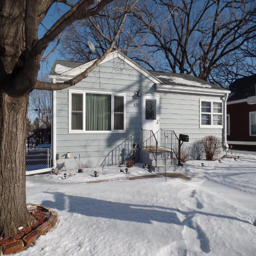
welcome to your new home !